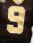
Number: 9